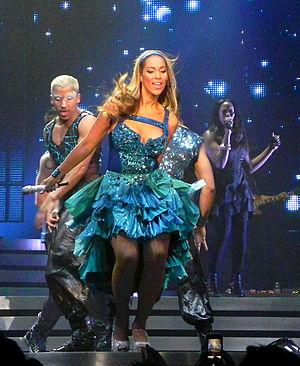
I See You (Theme from Avatar), est une chanson de la chanteuse britannique Leona Lewis, composée par James Horner, Kuk Harrell et Simon Franglen, et dont le single est sorti le 3 décembre 2009 aux États-Unis et le 14 décembre 2009 en France. Le clip est sorti le 15 décembre 2009 aux États-Unis.